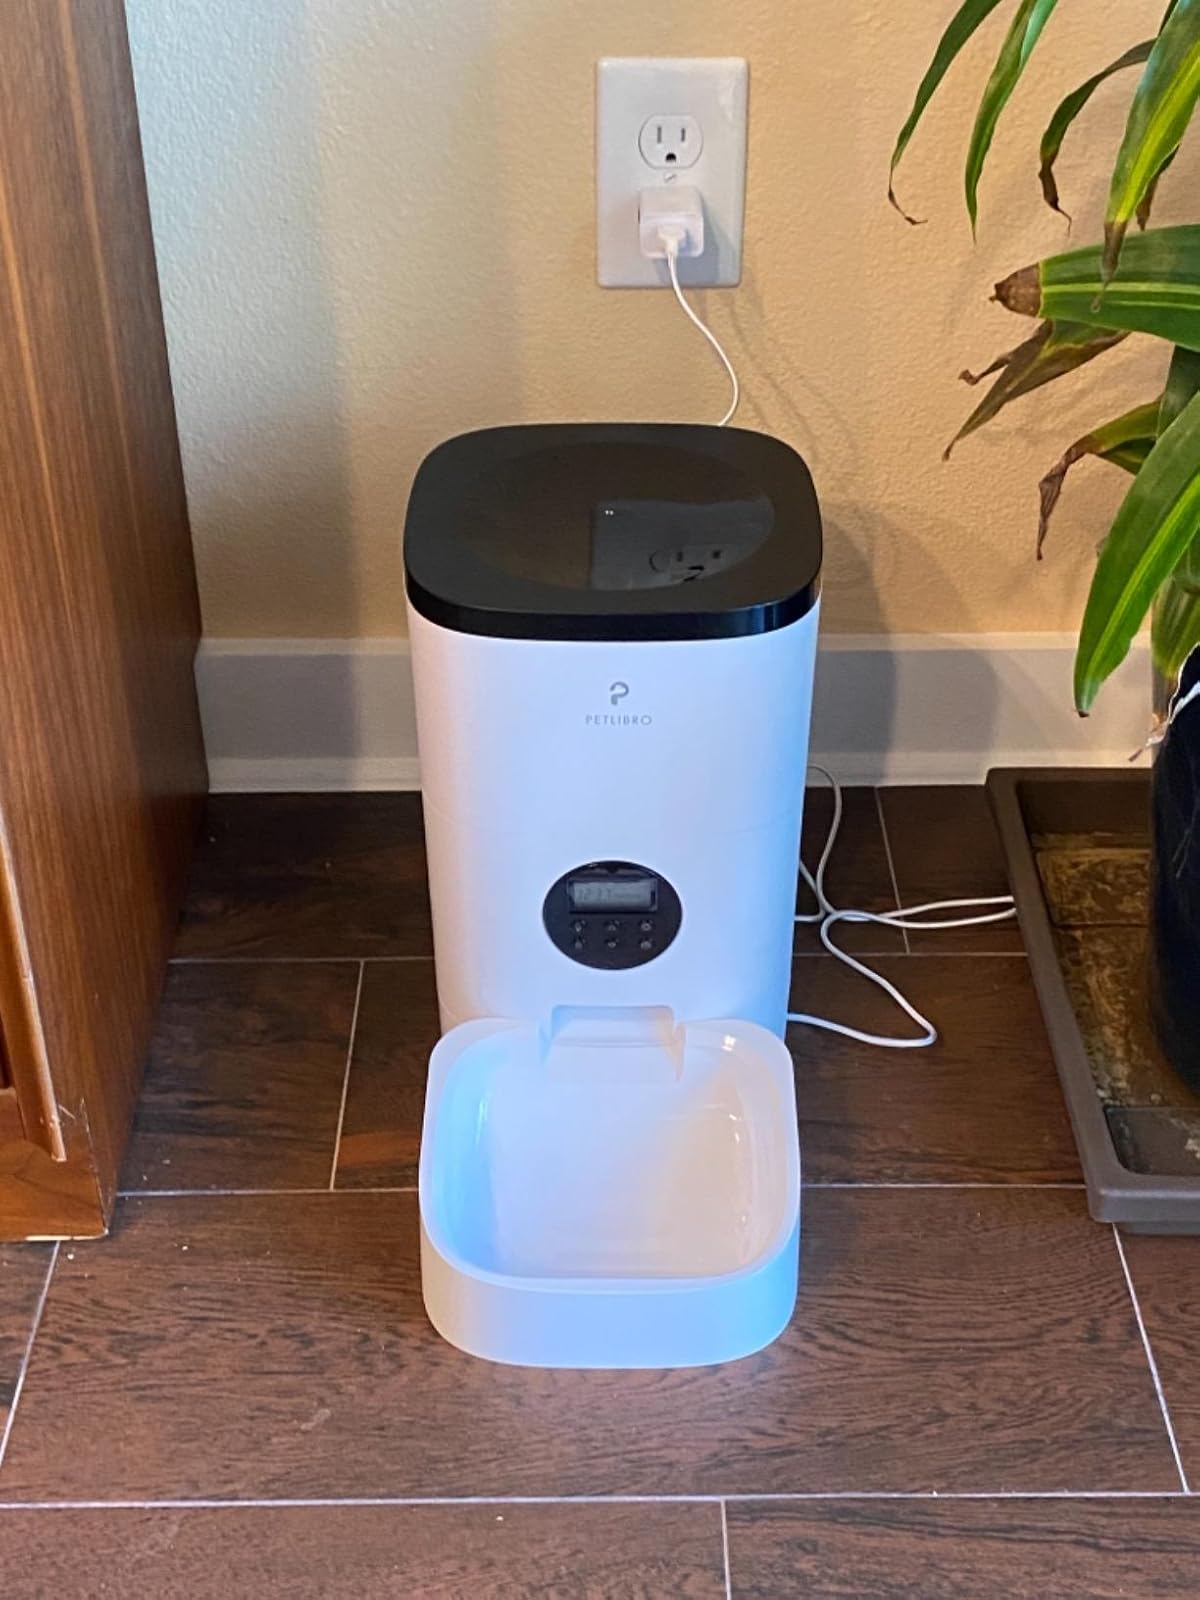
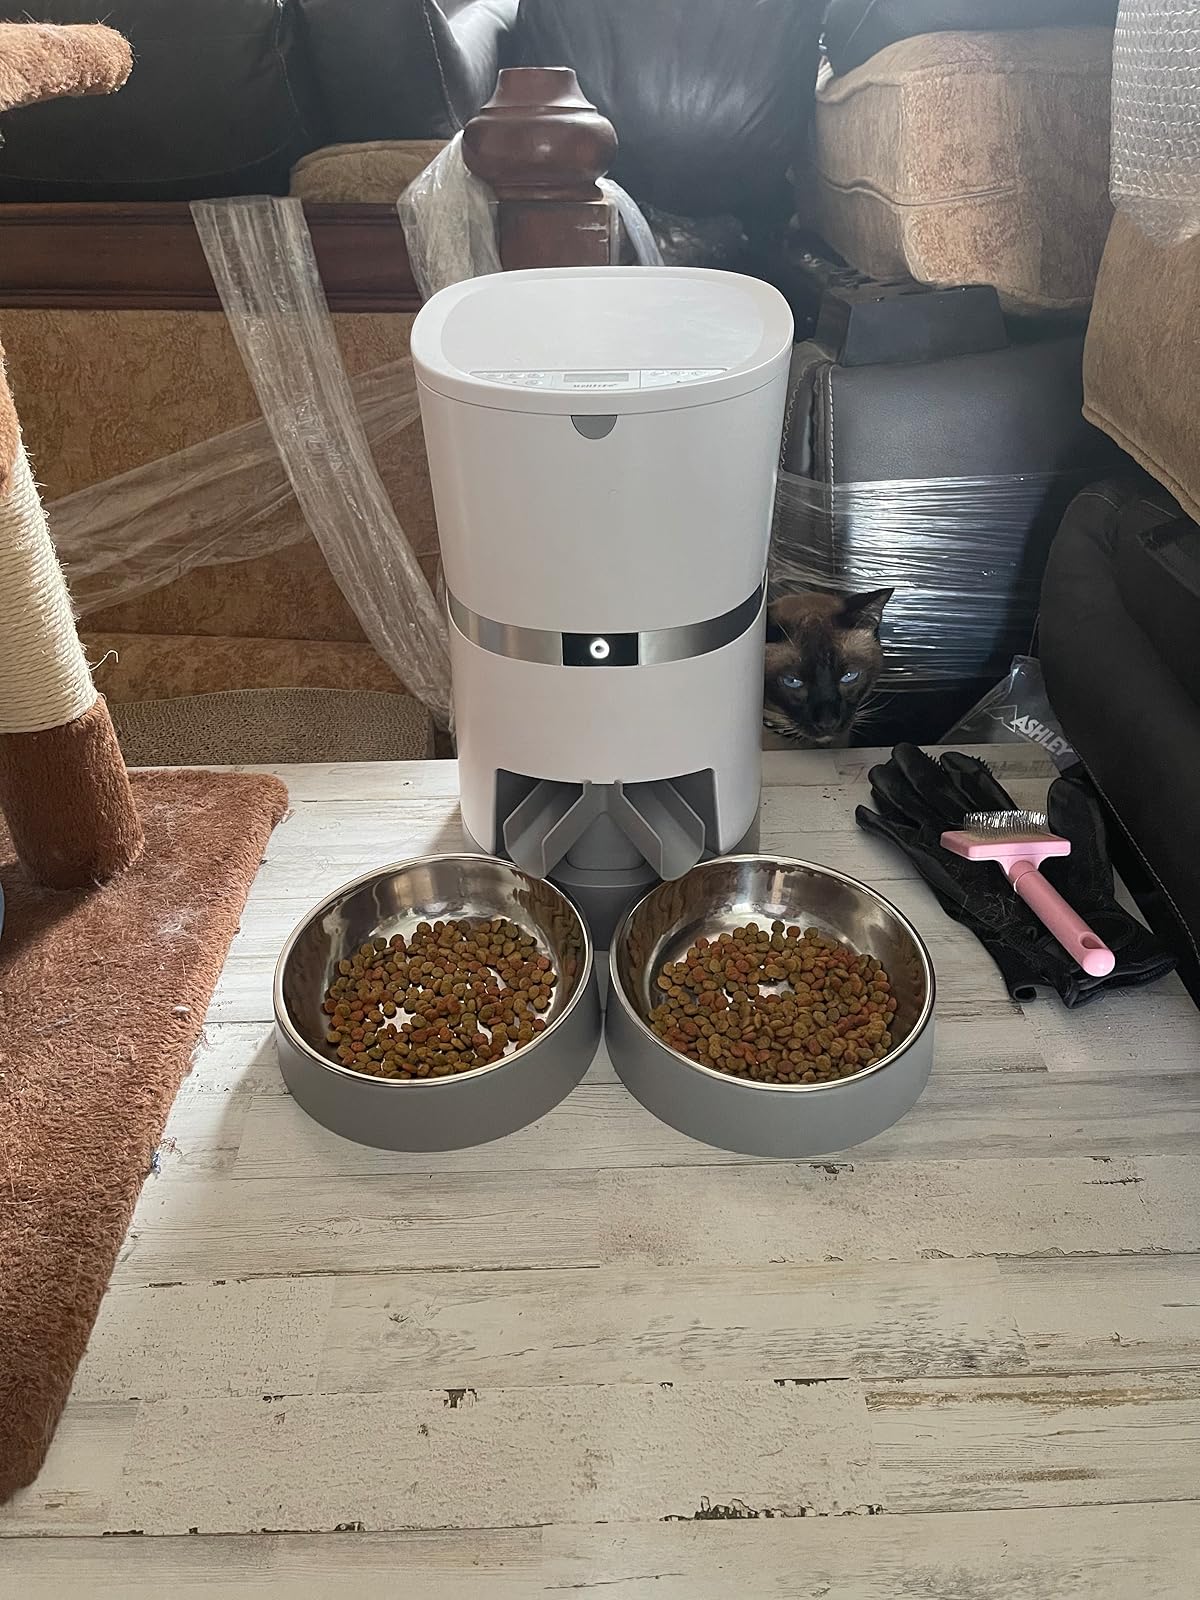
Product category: items_feeder
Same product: no